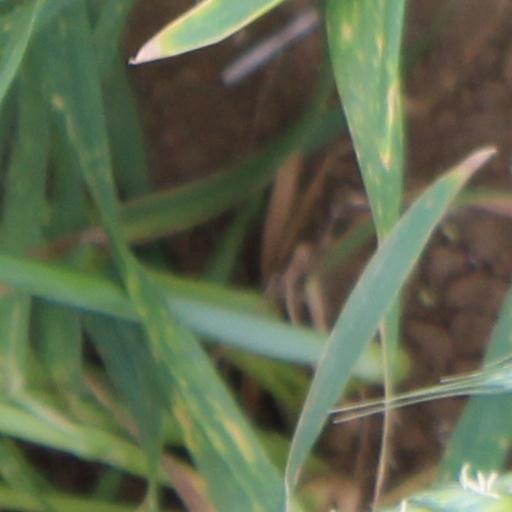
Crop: wheat